St George Henry Rathborne

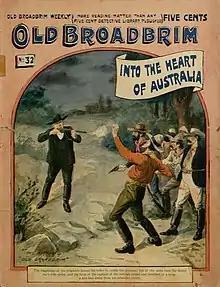
Old Broadbrim Into the Heart of Australia (1903)

St George Henry Rathborne (26 December 1854 - 16 December 1938), who also wrote as Harrison Adams and many other names, was an American author of boys' stories and dime novels. He is believed to have produced over 330 volumes of fiction in the course of a 60-year career. He had a proclivity for and skill in producing outdoor adventure stories, and his best works fall within that category.